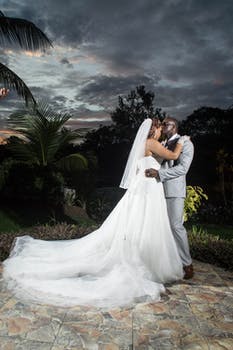
Label: No Watermark